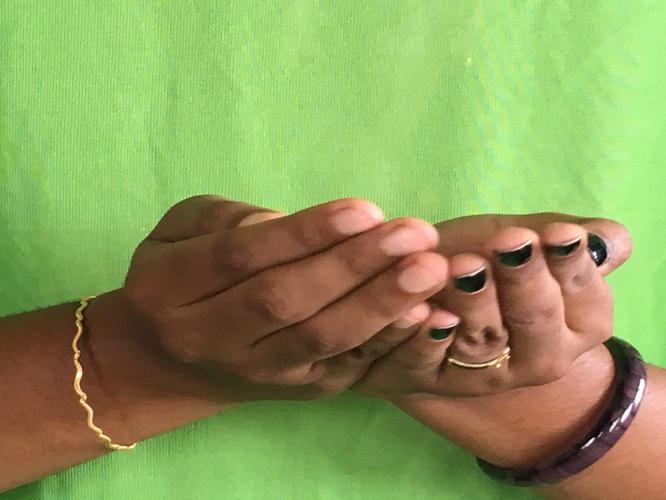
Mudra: Pushpaputa
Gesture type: double_hand